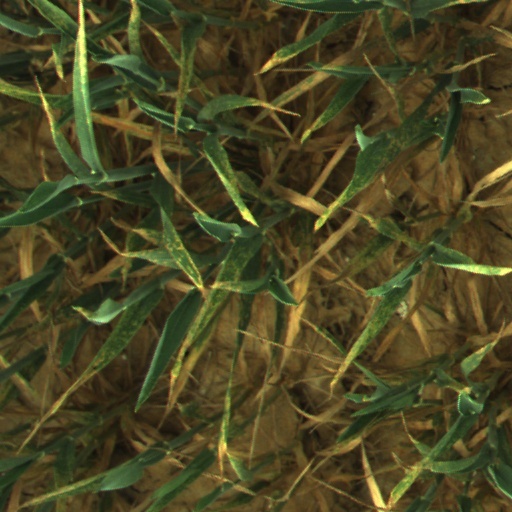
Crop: wheat